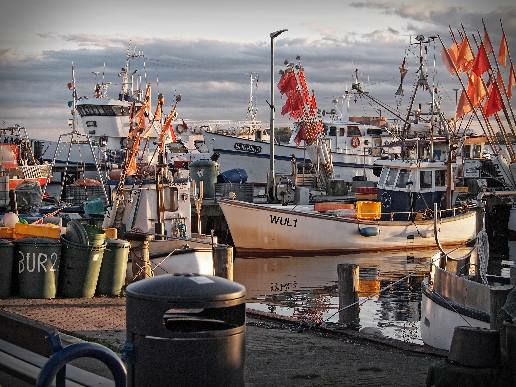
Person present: No